KEUV-LD

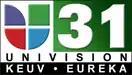
KEUV's logo prior to January 1, 2013

KEUV was founded in 1994 by Sainte Partners II, L.P. It is the first and only Spanish-language television station in Eureka.